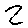
Label: 2